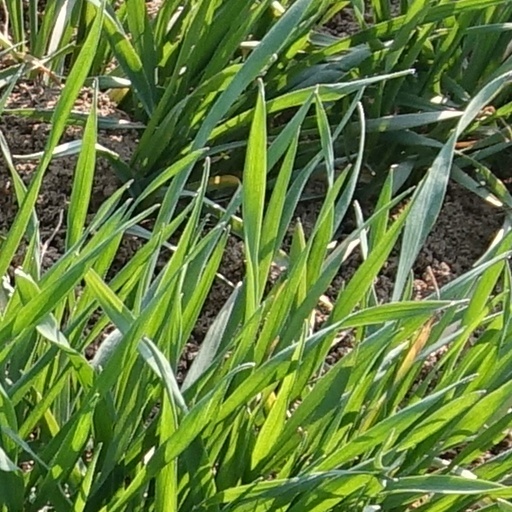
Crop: wheat